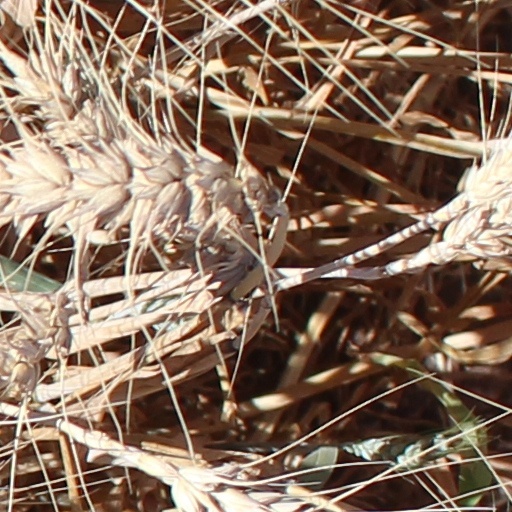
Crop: wheat